Warrington Transporter Bridge

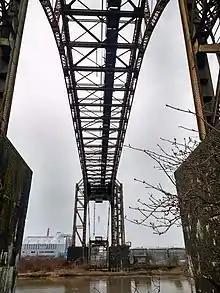
The bridge with signs of disrepair

The bridge is recorded in the National Heritage List for England as a designated Grade II* listed building, and because of its poor condition it is on the Heritage at Risk Register. The bridge is protected as a Scheduled Ancient Monument.